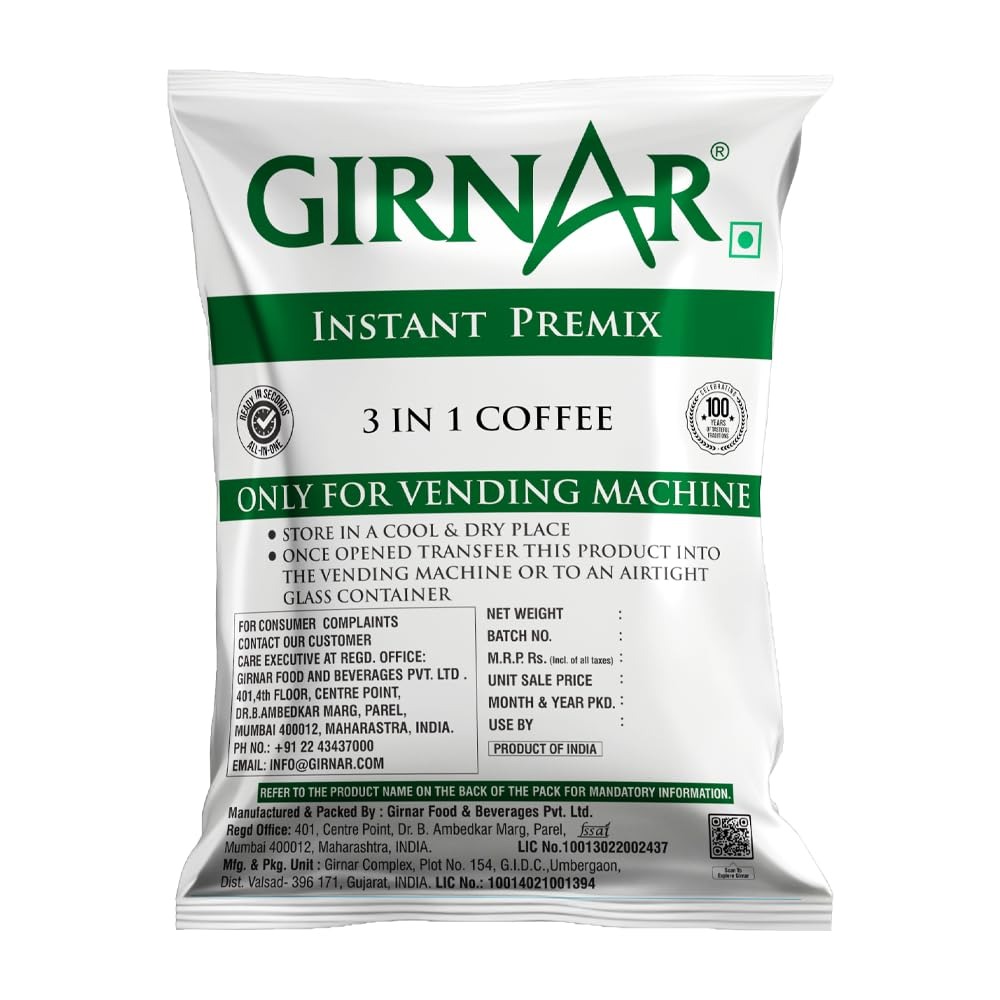
Item Name: Girnar Instant Premix Coffee (1Kg)
Bullet Point 1: All-Natural Ingredients. No Preservatives And Food Additives.
Bullet Point 2: Authentic Indian Chai With Spices.
Bullet Point 3: Authentic Indian chai with spices.
Bullet Point 4: tasty and delicious
Product Description: Girnar coffee premix is a perfect blend. This is mainly due to its rich aroma and the small amount of Caffeine naturally present in it. Aroma is the set of fragrances released from the cup. So, enjoy this hassle free coffee making at any time of the day
Value: 1.0
Unit: Count

Price: 21.24